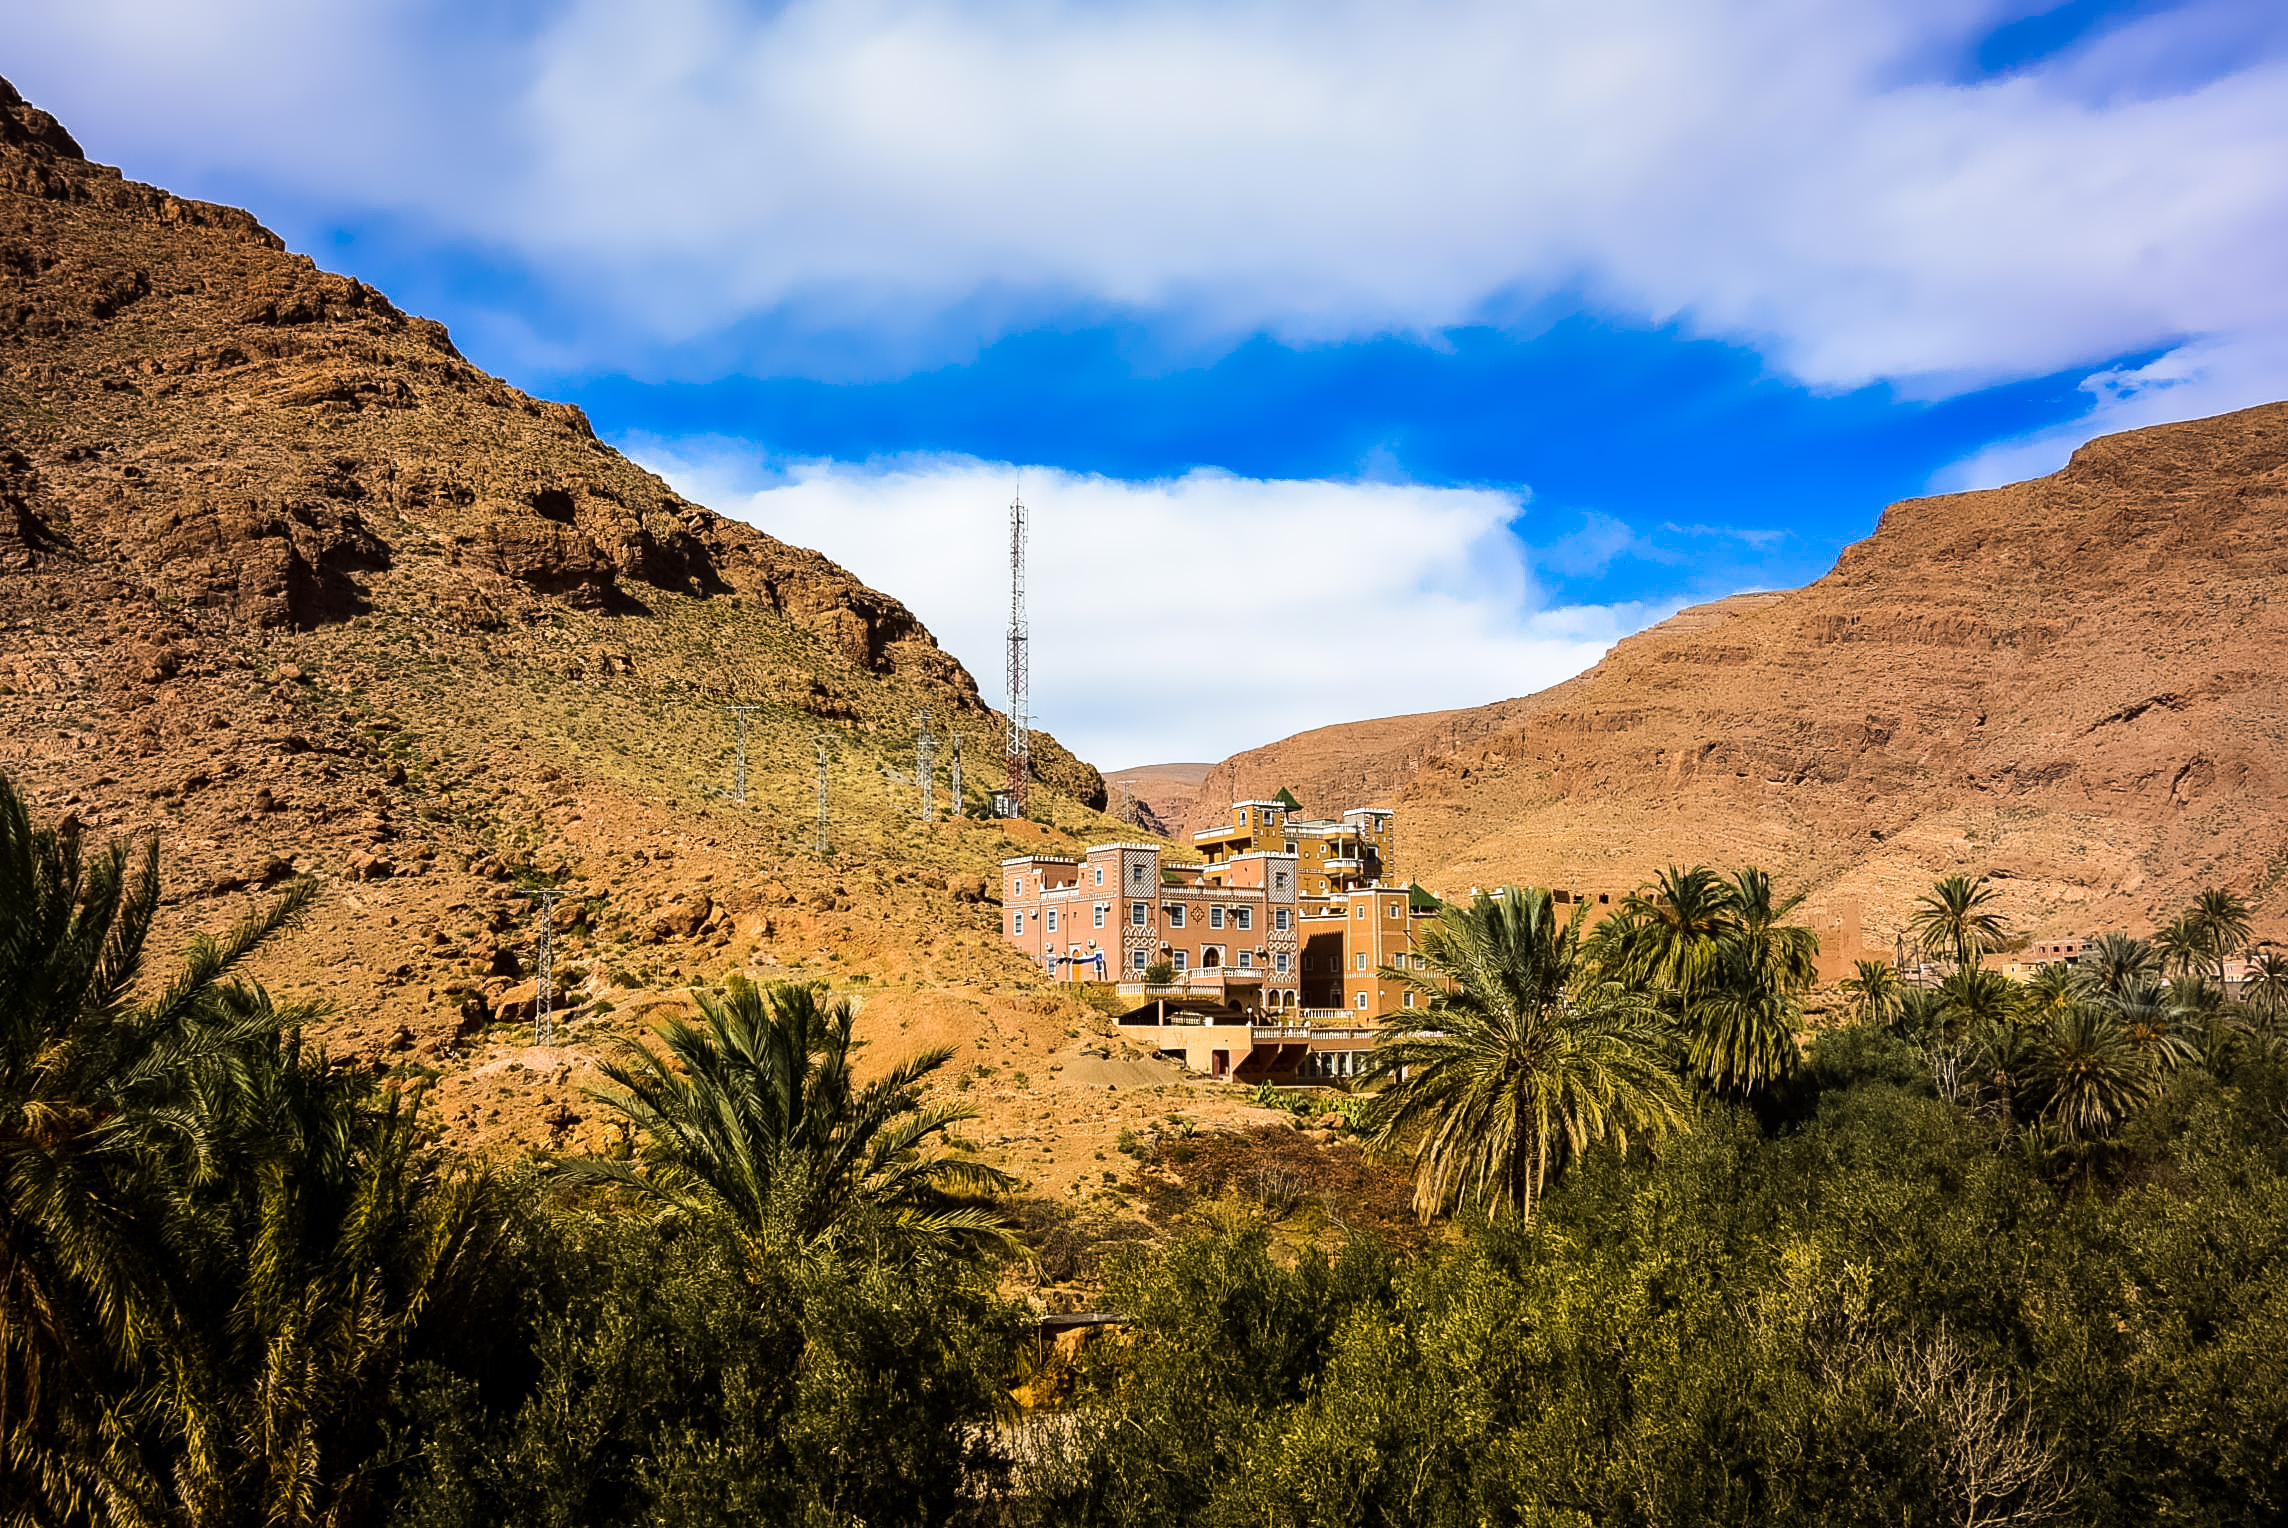
landscape, nature, rock, wilderness, mountain, hill, view, valley, mountain range, travel, cliff, scenic, africa, soil, terrain, national park, ridge, outdoors, geology, mountains, badlands, landscapes, plateau, morocco, ecosystem, wadi, landform, natural environment, geographical feature, mountainous landforms